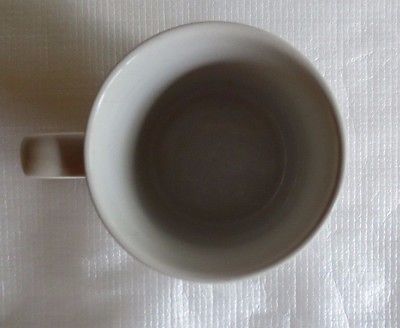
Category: mug